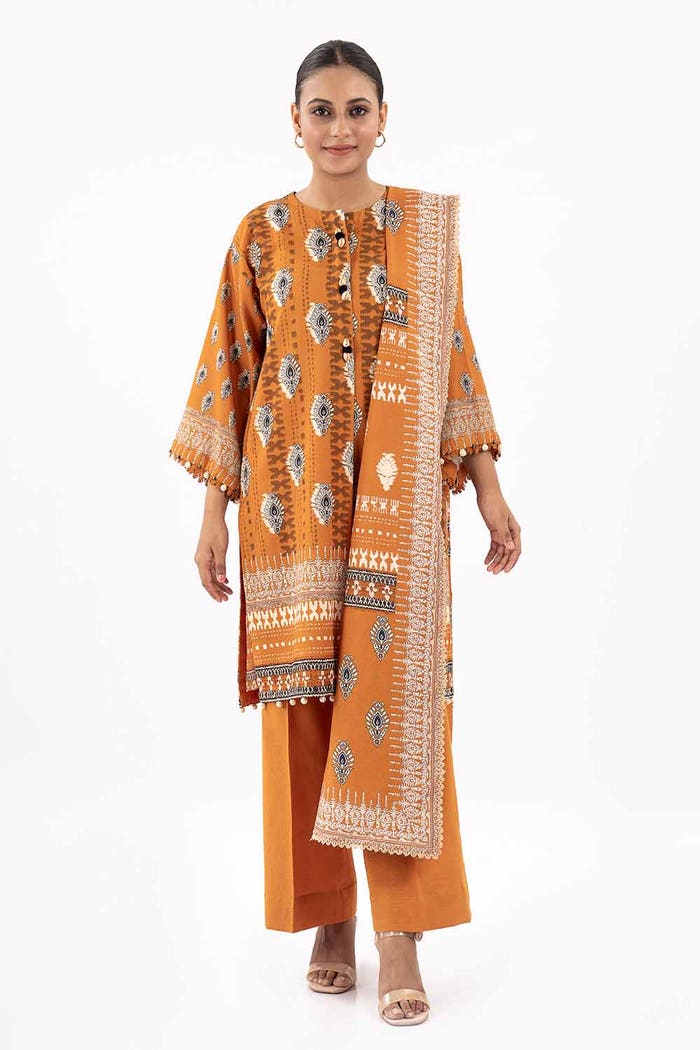
orange multi embroidered salwar suit